An-Li Kachelhoffer

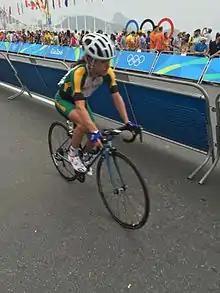
Kachelhoffer at the 2016 Summer Olympics

An-Li Kachelhoffer (née Pretorius; born 16 August 1987) is a South African former road cyclist. She participated at the 2014 UCI Road World Championships. In 2016, she won the South African National Road Race Championships. She represented South Africa at the 2016 Summer Olympics in the women's road race in which she finished 39th with a time of 4:01:29.